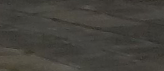
Surface type: concrete plates